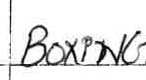
Label: boxing